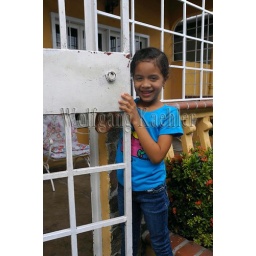
Panama, near panama city, community of san carlos, street scene with girl